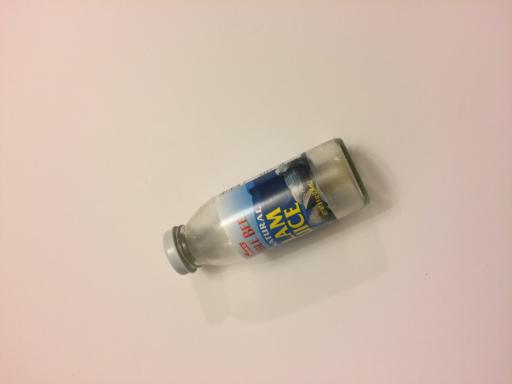
Label: glass